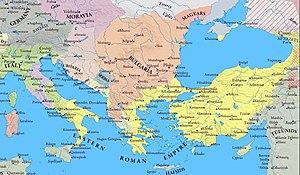
Sous le nom de guerres byzantino-bulgares on regroupe les conflits qui opposèrent l’Empire byzantin aux peuplades bulgares dès l’installation de celles-ci dans la péninsule des Balkans au VIIᵉ siècle et se continuèrent jusqu’à la conquête de la Bulgarie par les Turcs ottomans en 1396.